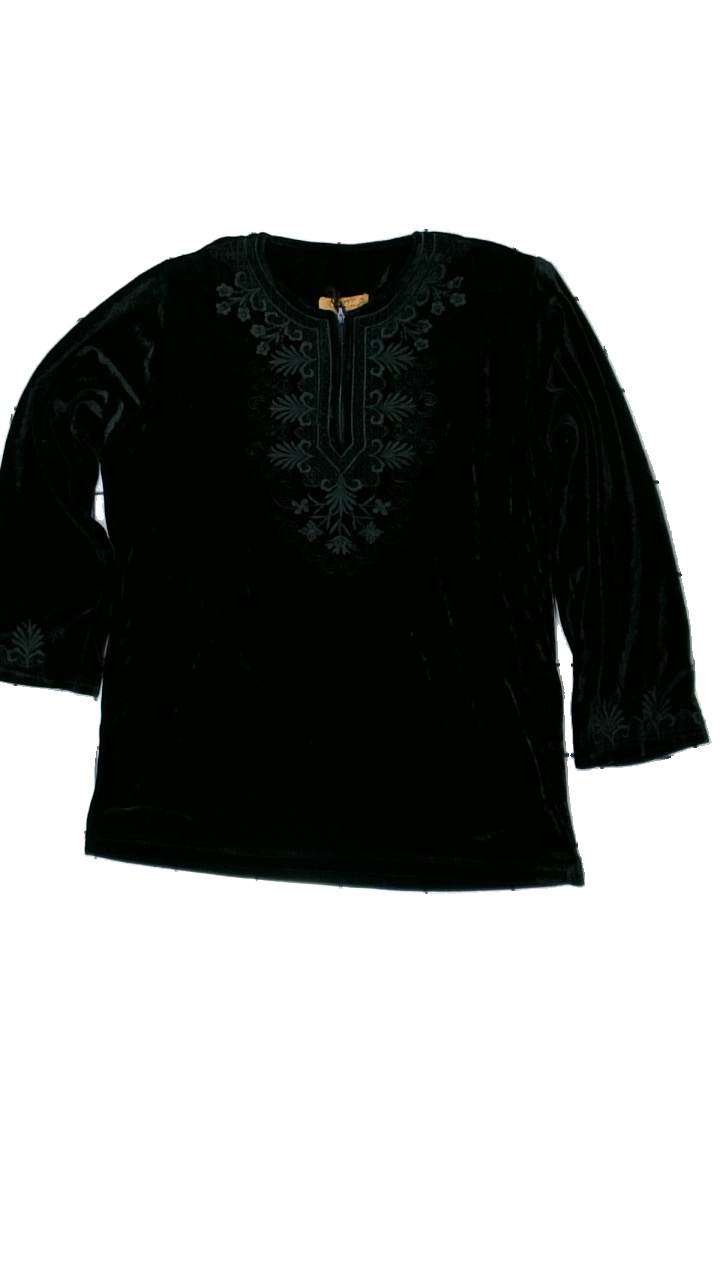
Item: Top (Ladies)
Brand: Al.ola
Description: svart långärmad sammetströja med broderier, flera lösa trådar
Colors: Black
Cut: Regular
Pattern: Embroidered
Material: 100% polyester
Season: All
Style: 80s
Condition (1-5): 4
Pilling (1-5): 5
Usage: Reuse
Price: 50-100